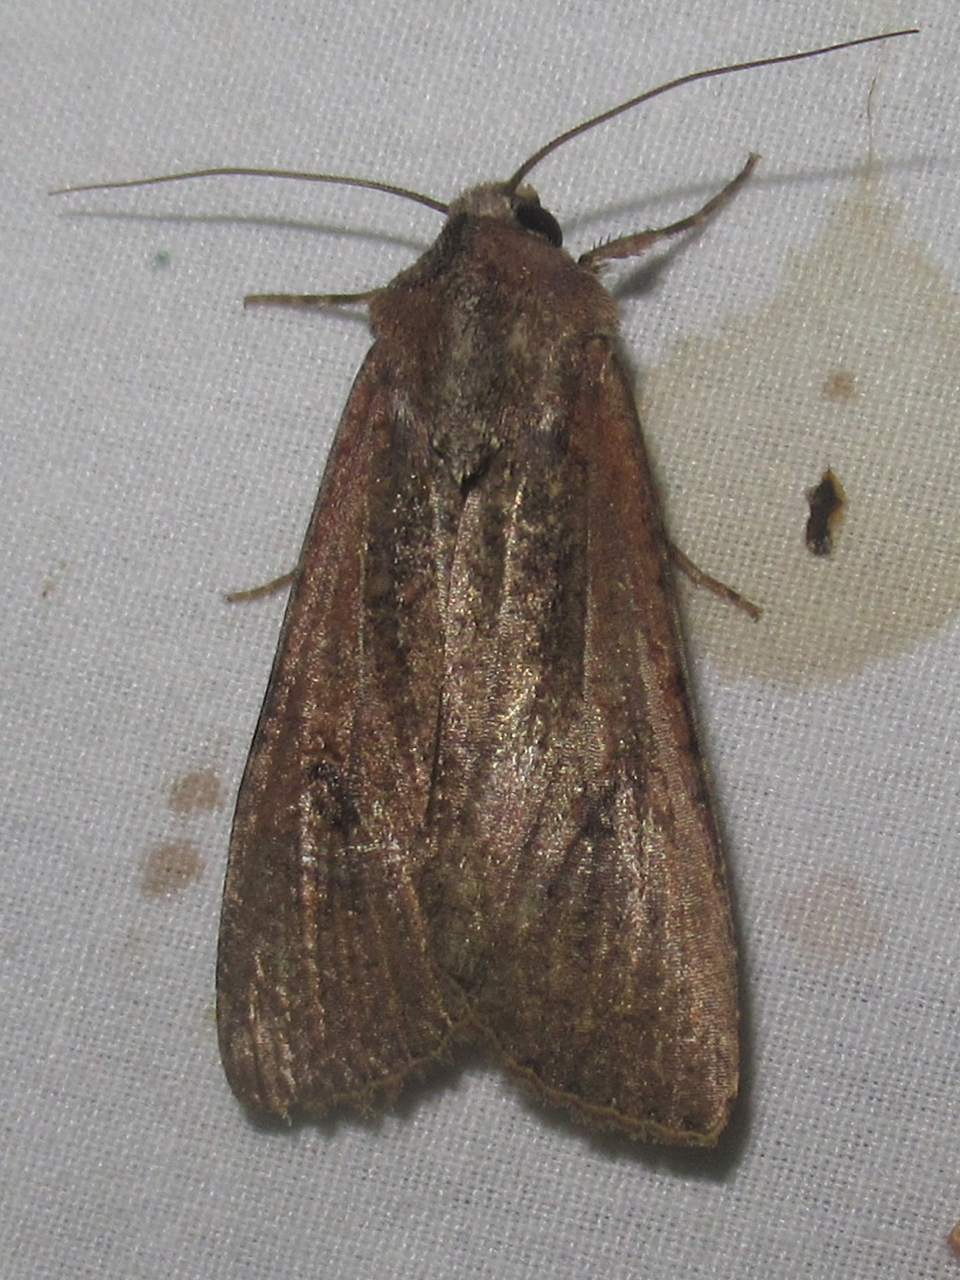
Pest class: cutworms